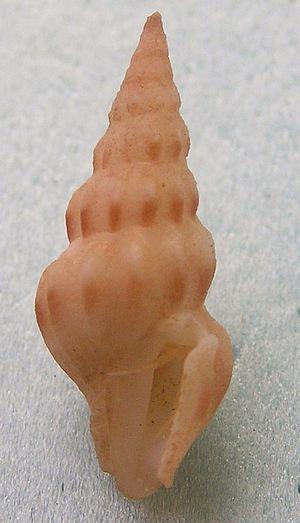
Les Drilliidae sont une famille de mollusques gastéropodes marins de l'ordre des Neogastropoda.